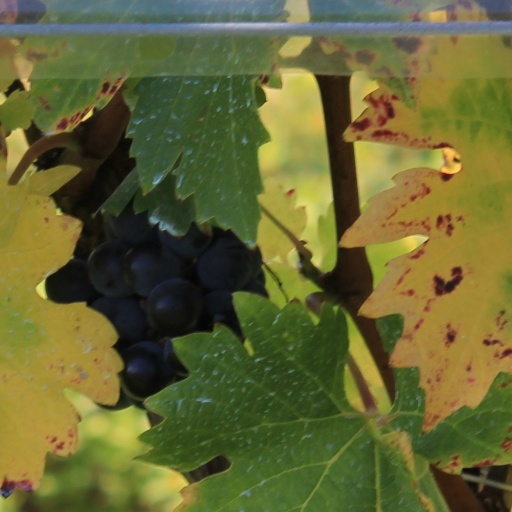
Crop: grape